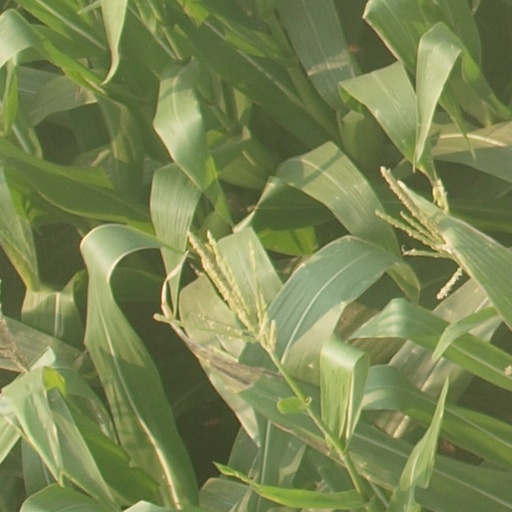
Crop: maize; corn